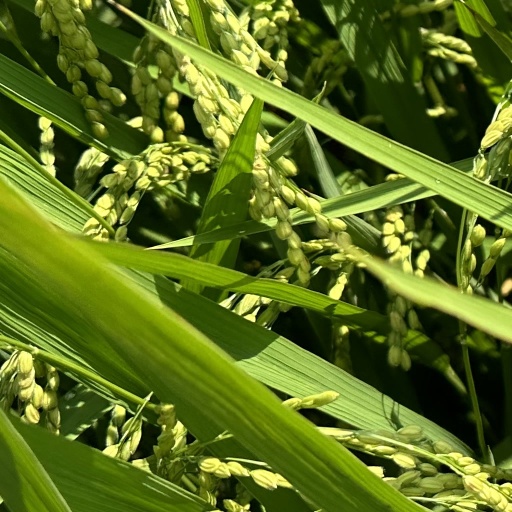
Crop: rice